Astrup Fearnley Museum of Modern Art

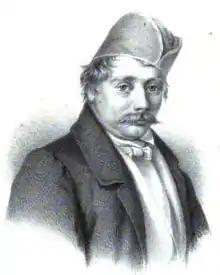
The Fearnley family of shipping magnates is descended from romantic painter Thomas Fearnley

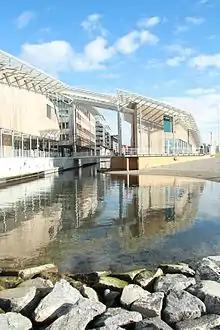
The new building by Renzo Piano.

The Astrup Fearnley Museum of Modern Art is a privately owned contemporary art gallery in Oslo in Norway. It was founded and opened to the public in 1993. The collection's main focus is the American appropriation artists from the 1980s, but it is currently developing towards the international contemporary art scene, with artists like Jeff Koons, Richard Prince, Cindy Sherman, Matthew Barney, Tom Sachs, Doug Aitken, Olafur Eliasson, and Cai Guo-Qiang. The museum holds 6-7 temporary exhibitions each year. Astrup Fearnley Museum of Modern Art collaborates with international institutions and produces exhibitions that travel worldwide. In 2012 the museum moved to two new buildings designed by Renzo Piano in Tjuvholmen.